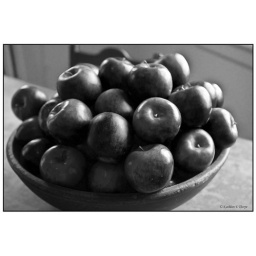
Apple Still Life in black and white